Heinz Otto Cordes

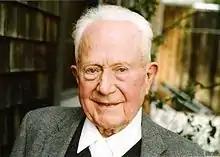
Cordes in 2010

Heinz Otto Cordes (March 18, 1925 – October 30, 2018) was a German-American mathematician, specializing in partial differential equations (PDEs). He is known for the Aronszajn–Cordes uniqueness theorem for solutions of elliptic PDEs (due independently to Nachman Aronszajn).